Avenged Sevenfold

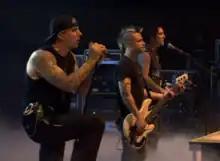
The band performing in 2008

After playing Ozzfest in 2006, Avenged Sevenfold memorably beat out R&B singers Rihanna and Chris Brown, Panic! at the Disco, Angels & Airwaves and James Blunt for the title of Best New Artist at the MTV Video Music Awards, thanks in part to their "Fear and Loathing in Las Vegas"-inspired song "Bat Country." They returned to the Vans Warped Tour, this time headlining and then continued on their own "Cities of Evil Tour." In addition, their lead single "Bat Country" reached No. 2 on the "Billboard" Mainstream Rock Charts, No.6 on the "Billboard" Modern Rock Charts and the accompanying video made it to No. 1 on MTV's Total Request Live. Propelled by this success, the album sold well and became Avenged Sevenfold's first Gold record. It was later certified platinum in August 2009.